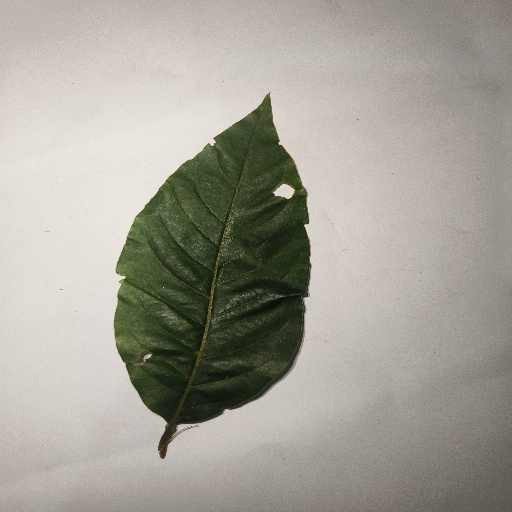
Species: HariTaki
Leaf condition: Shot Hole